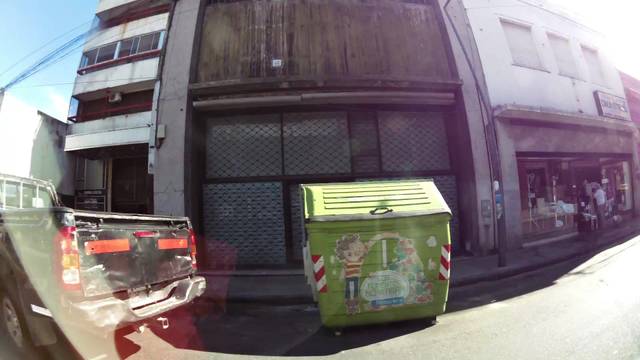
Region: Argentina
Coordinates: -32.95, -60.639